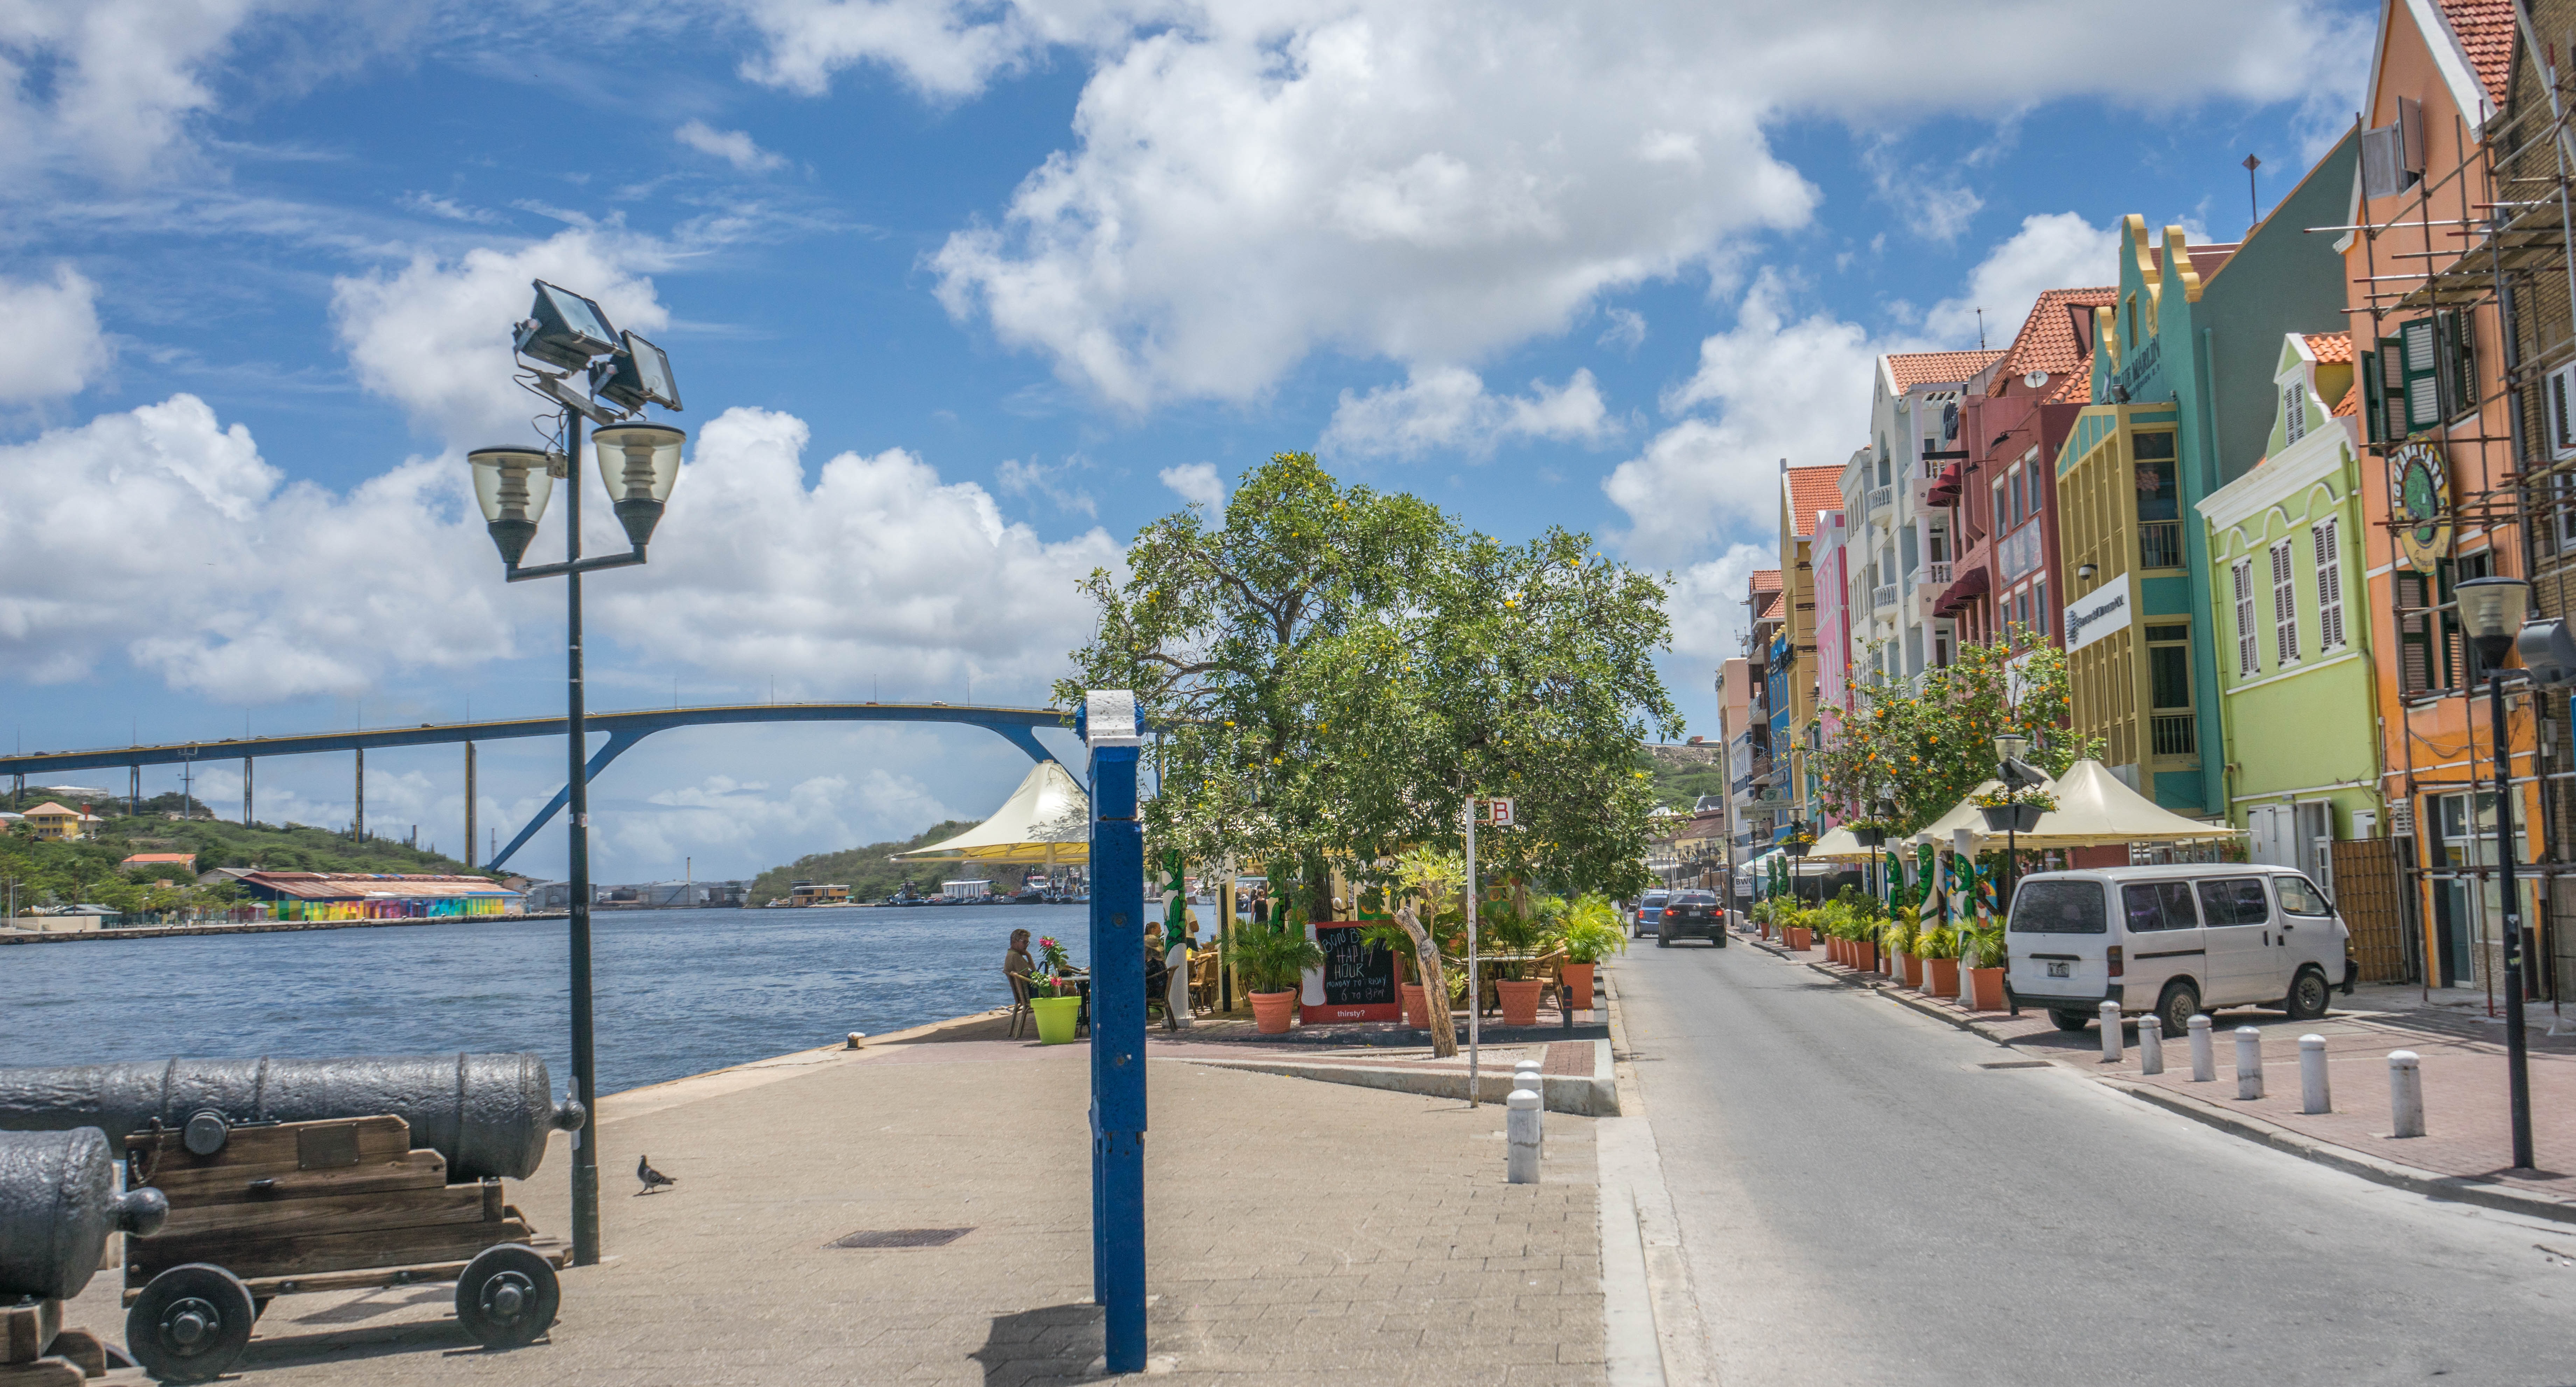
pedestrian, architecture, sky, boardwalk, road, street, town, building, city, walkway, cityscape, downtown, summer, vacation, travel, transport, tropical, color, holiday, island, port, colorful, tourism, leisure, waterway, cloudscape, netherlands, infrastructure, houses, dutch, town square, caribbean, antilles, neighbourhood, curacao, willemstad, queen juliana bridge, human settlement